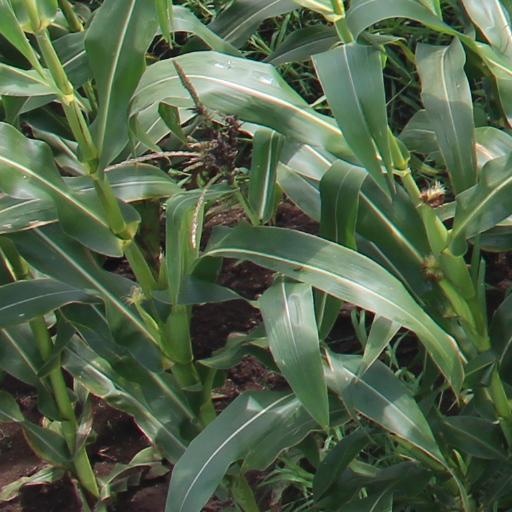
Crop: maize; corn